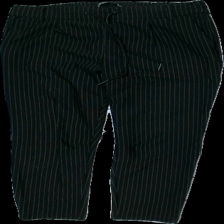
View: front
Type: Trousers
Category: Ladies
Brand: Only
Colors: Black, White
Material: 51% viskos 49% nylon
Pattern: Striped
Cut: Regular
Size: M
Season: All
Stains: Minor
Damage: smuts fläck
Damage location: top left
Damage 2: lös tråd på snörre
Damage 2 location: top center
Price range: <50
Recommended usage: Export
Description: svart vit randiga byxor